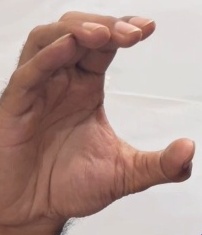
ASL sign: C